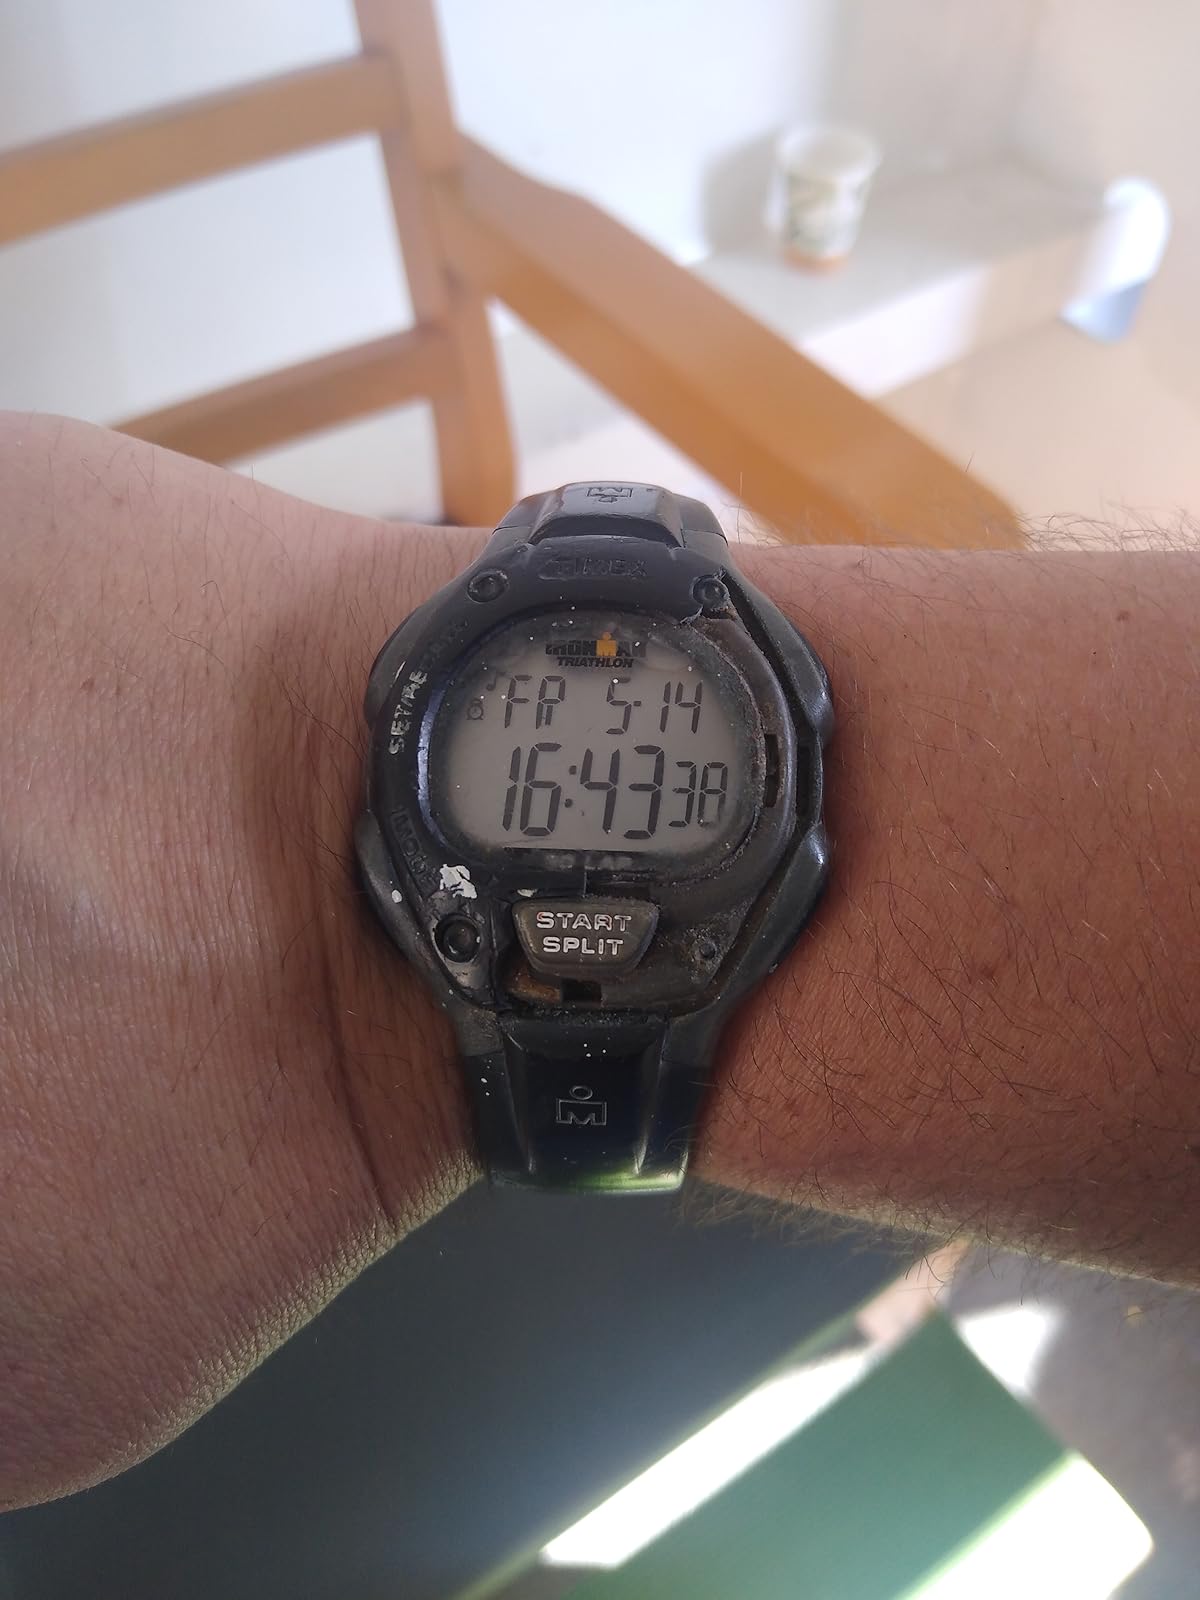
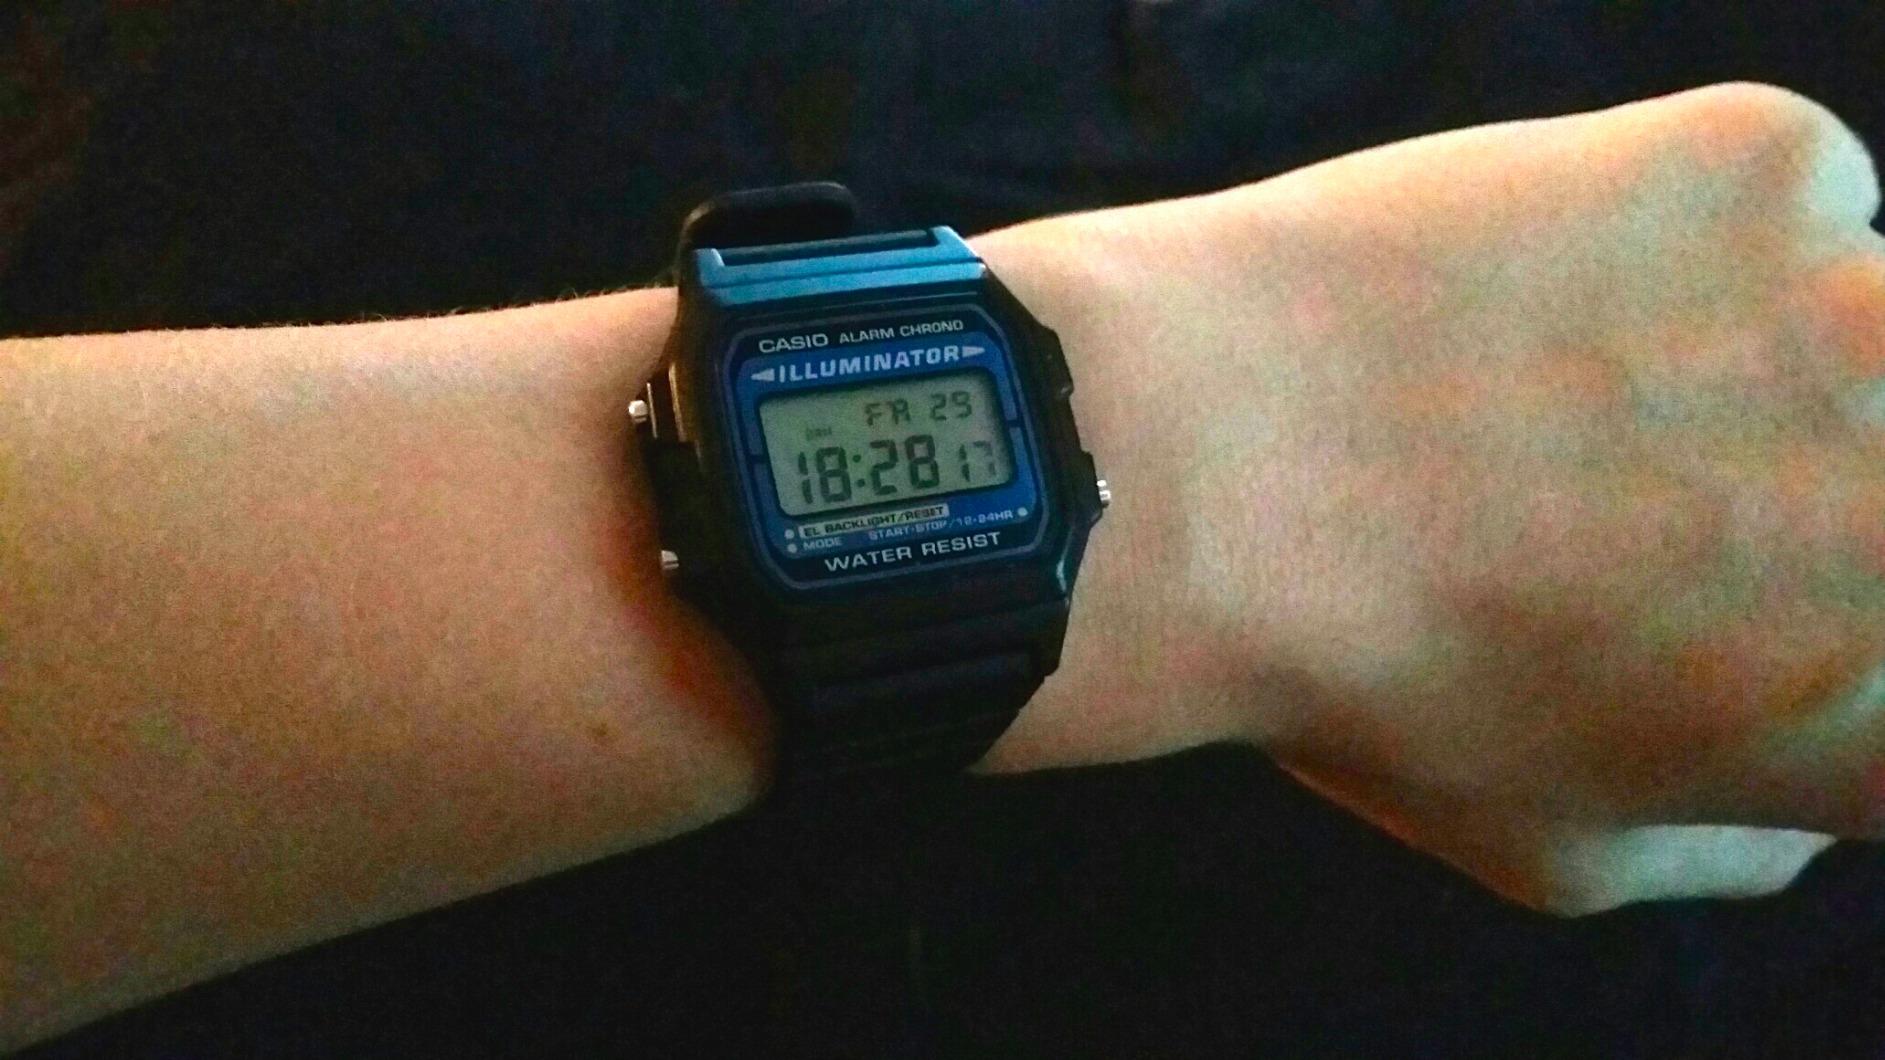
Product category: accessories_watch
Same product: no